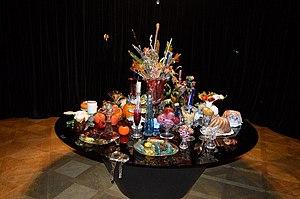
La Villa Portheimka ou palais Dienzenhofer ou Bukvojka est une villa baroque située dans le quartier de Smichov à Prague. Elle est protégée en tant que monument culturel de la République tchèque. Actuellement, Portheimka est utilisée comme galerie. Le jardin de Portheimka appartient à la villa.